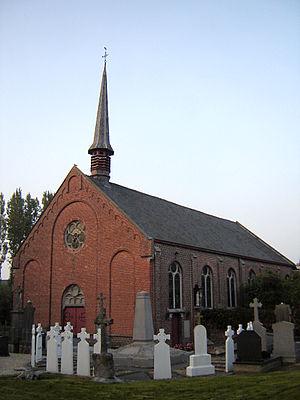
Saint-Jean-aux-Joncs est un village de la province belge de Flandre Occidentale, sur le territoire de la commune de Poperinghe. Il se trouve à la frontière de la section de Poperinghe et du celle de Watou.